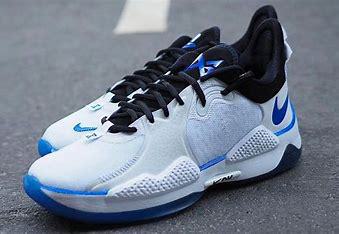
Brand: Nike
Model: Pg 5